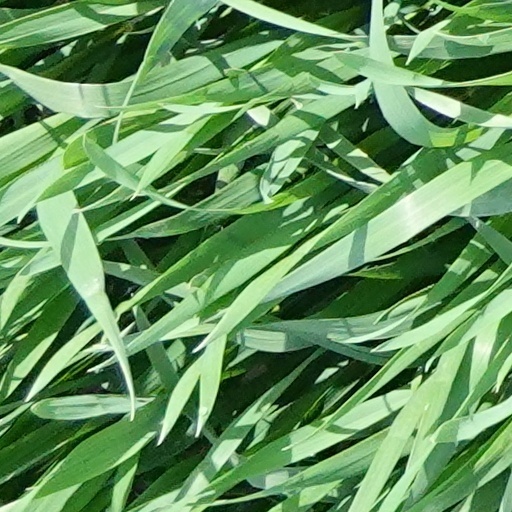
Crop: wheat